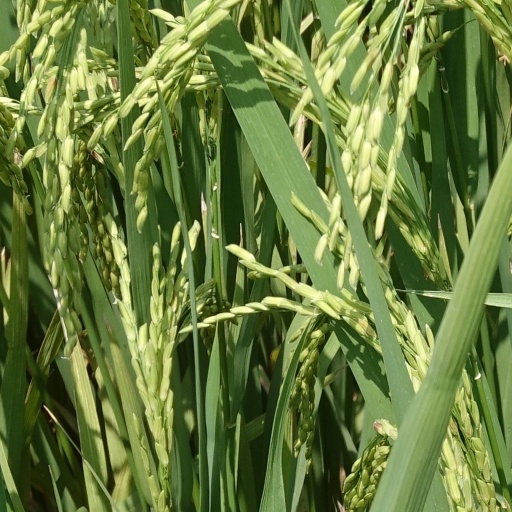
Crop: rice